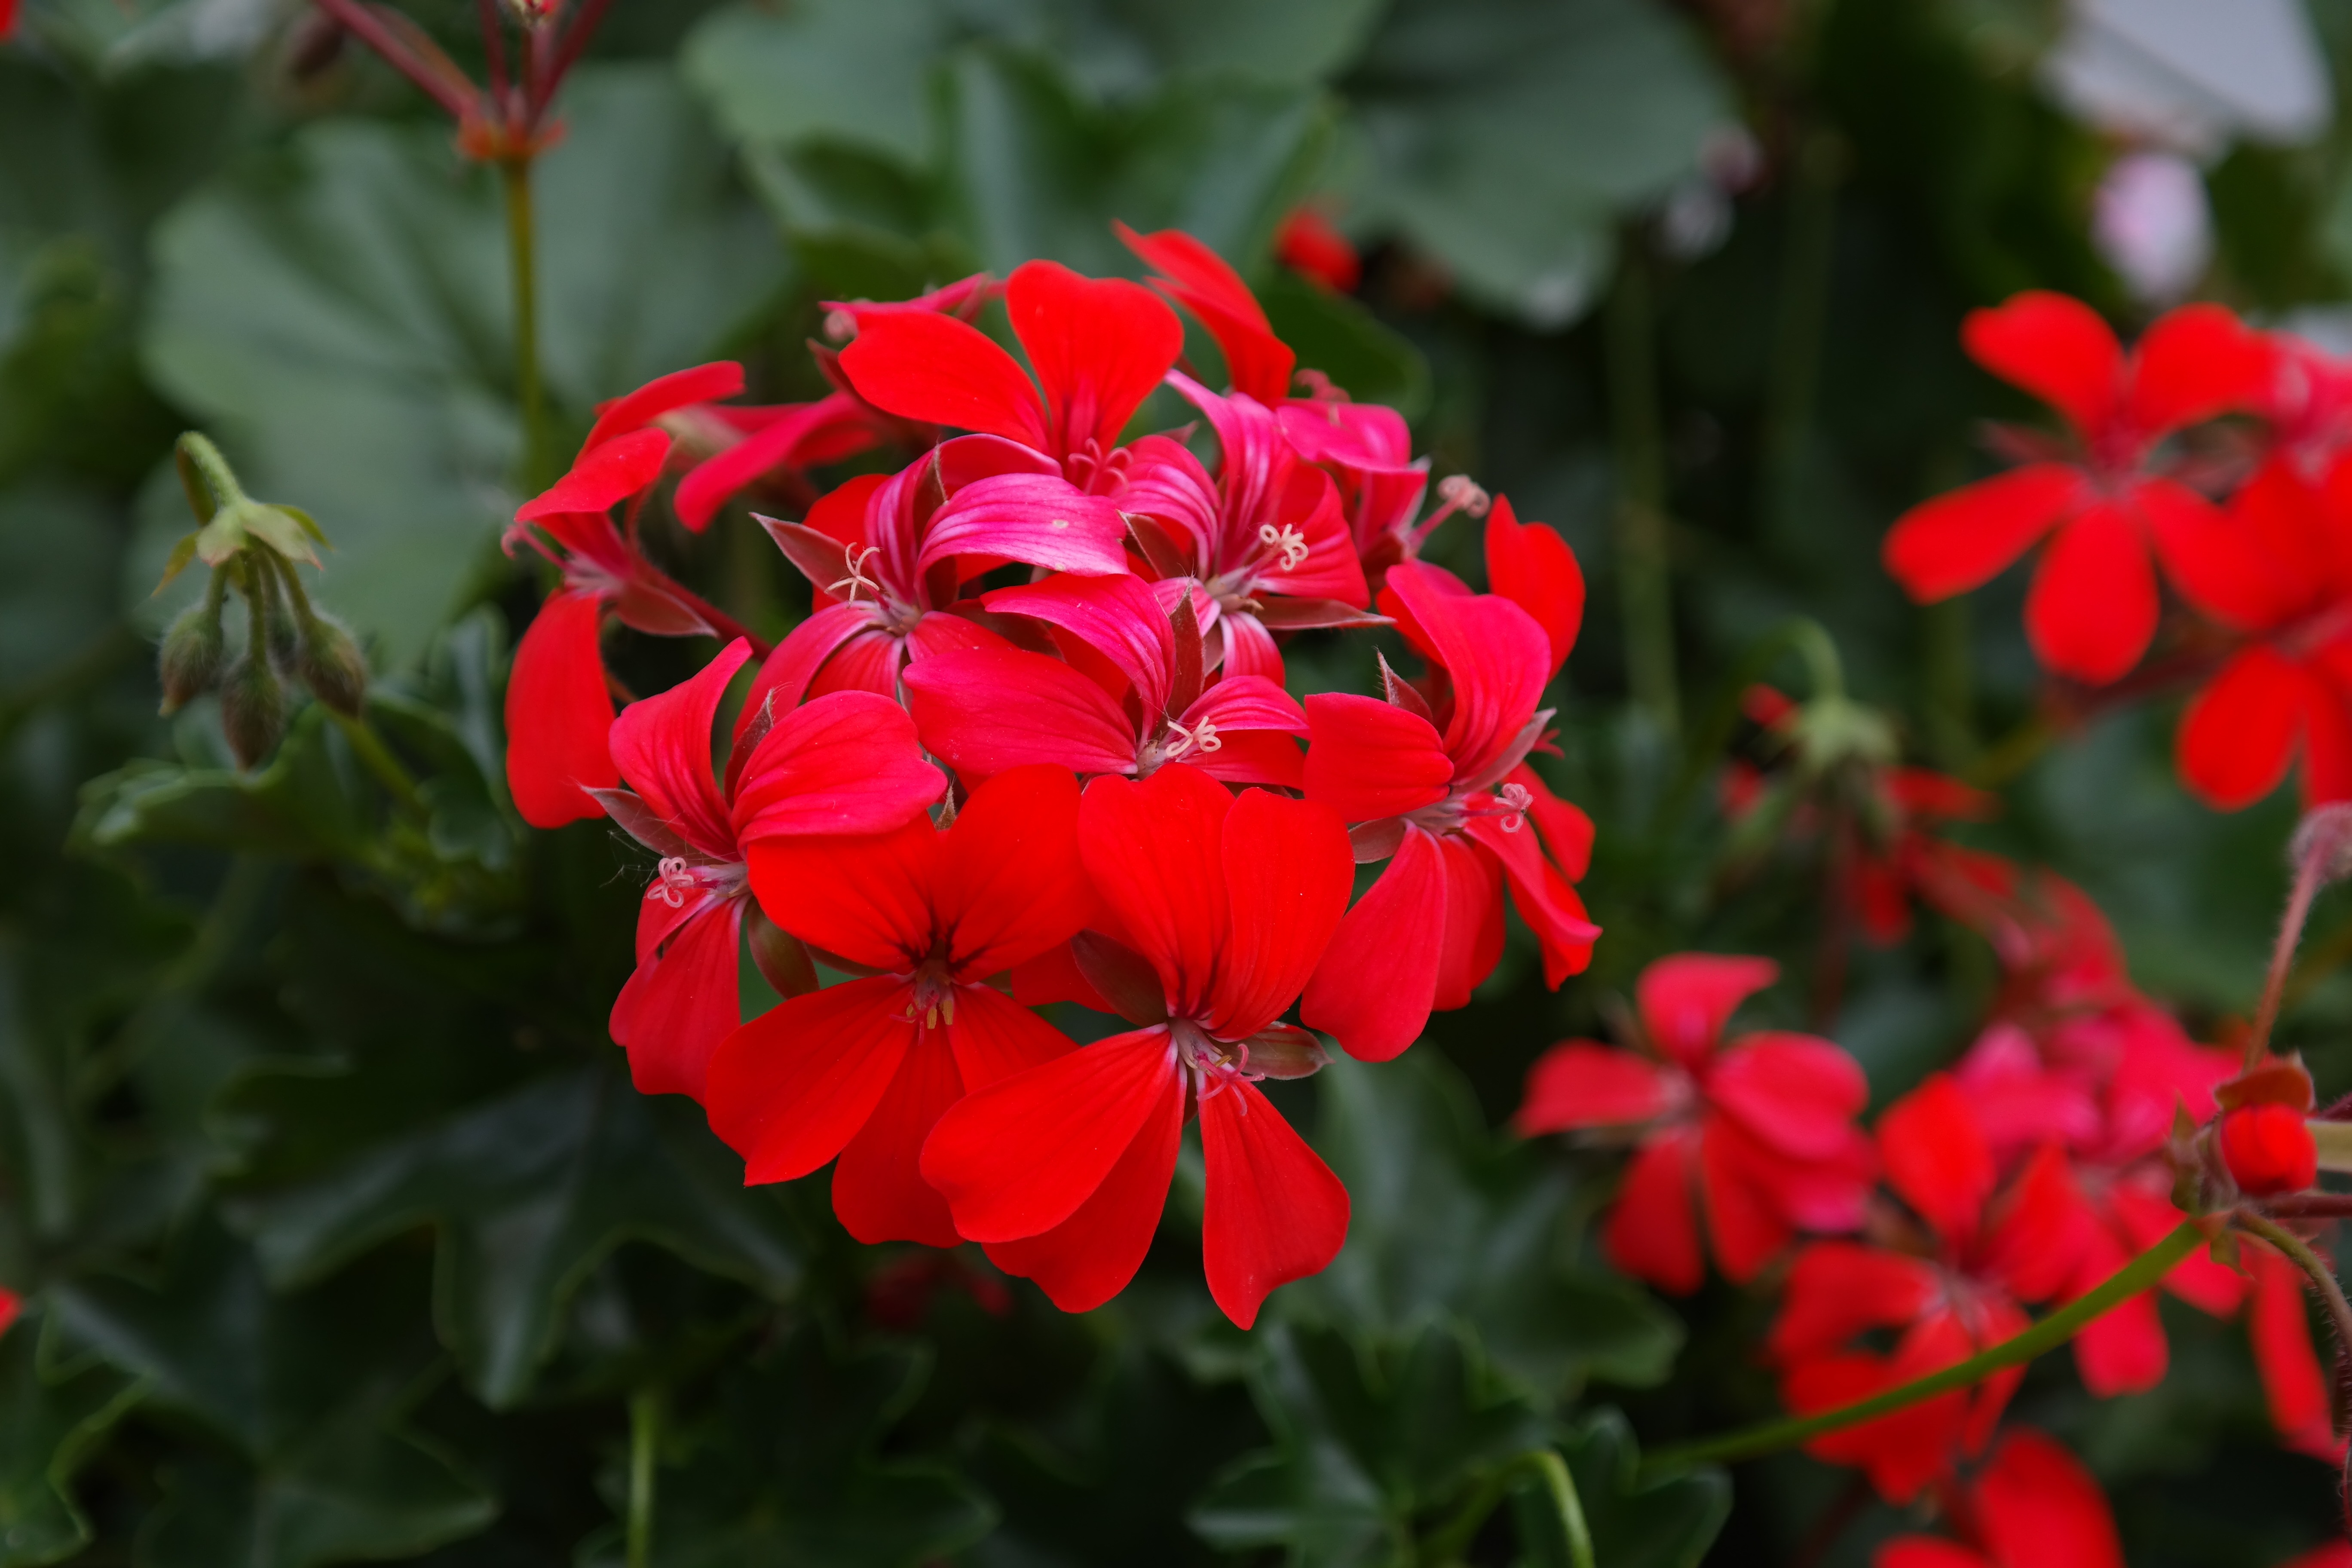
blossom, plant, flower, petal, bloom, red, crop, color, botany, colorful, flora, wildflower, geranium, pelargonium, macro photography, flowering plant, balcony plant, blood red, summer flower, geraniaceae, red geranium, balcony flower, bright red, deep red, bedding plant, geranium greenhouse, hang geranium, annual plant, land plant, ivy geranium, pelargonium peltatum, culture flower, peltatum hybrid, magnificent specimen, pelargonium art, pelargonium hybrid